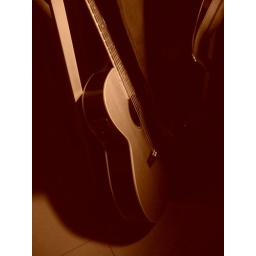
the second guitar i got. sleep in bag now